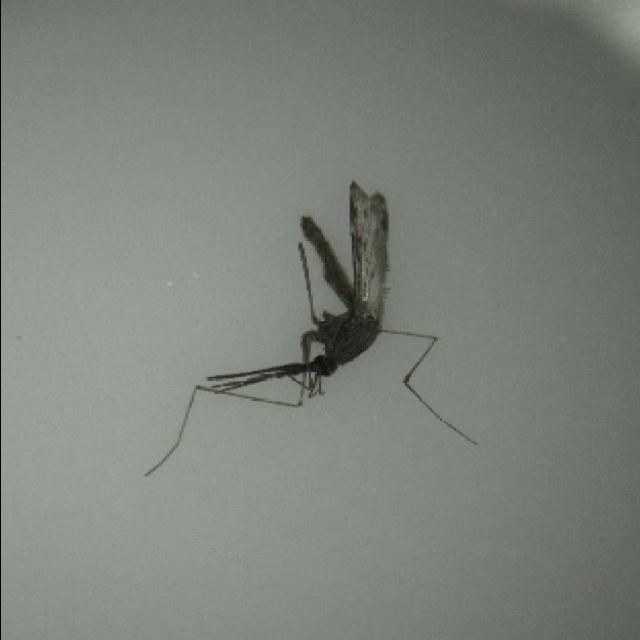
Species: anopheles_sinensis